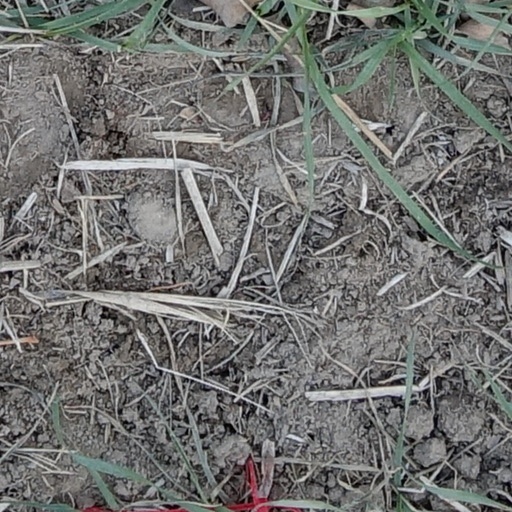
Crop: wheat